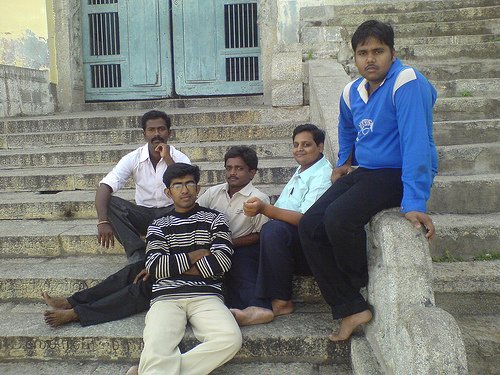
Label: not_food